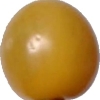
Label: tomato_cherry_yellow